Silver Mound Archeological District

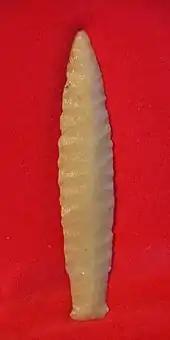
A fluted point made from Hixton quartzite

The earliest known humans at Silver Mound were Paleo-Indians, who entered the area about 9550 BC. This is not long after the last glacier began retreating a short distance to the north, when the climate remained cool and mammoths and mastodons still roamed the area. To hunt them, the Paleo-Indians needed good projectile points. They also needed knives and scrapers for processing their kill. These tools could be made from the quartzite from Silver Mound, which was the largest source of orthoquartzite in the Midwest. Tools made from Hixton orthoquartzite and datable to this period have been found as far away as Mammoth Cave in Kentucky.